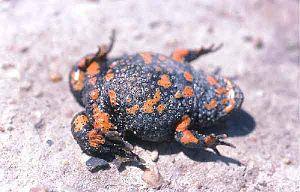
Bombina bombina, le Sonneur à ventre de feu ou Crapaud sonneur à ventre de feu, est une espèce d'amphibiens de la famille des Bombinatoridae.